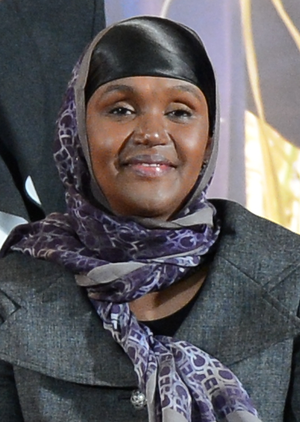
Fartuun Abdisalaan Adan est une militante sociale somalienne qui agit pour la paix, les droits de l'homme et ceux des femmes. Elle obtient, en 2013, le prix international de la femme de courage.